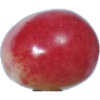
Label: Cherry Rainier 1